Ingeborg Steffens

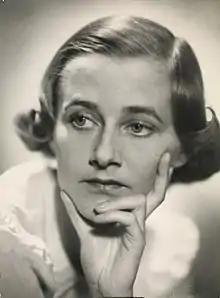
Ingeborg Steffens circa 1935

Steffens was born in Kristiania (now Oslo), Norway. She was the daughter of Major General William Steffens (1880–1964) and Anette Eger (1884–1944). She was the first wife of the actor Georg Richter.